Electrical connector

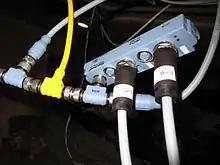
NMEA 2000 cabling using M12 connectors

The M12 connector, specified in IEC 61076-2-101, is a circular electrical plug/receptacle pair with 12mm OD mating threads, used in NMEA 2000, DeviceNet, IO-Link, some kinds of Industrial Ethernet, etc.